Pannonia Secunda

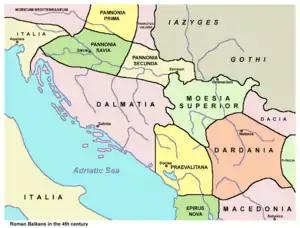
Pannonia Secunda in the 4th century

Prior to the establishment of this province, its territory was part of the province of Pannonia Inferior. In 296 AD, Pannonia Inferior was divided into two separate provinces: Pannonia Secunda in the south and Pannonia Valeria in the north. The River Drava served as the border between the two newly created provinces.